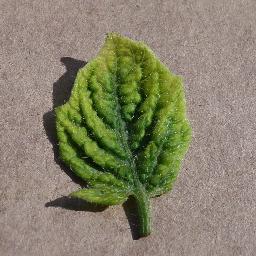
Label: Tomato___Tomato_Yellow_Leaf_Curl_Virus